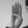
ASL letter: B